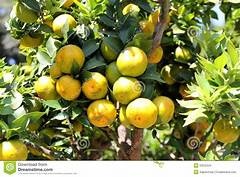
Label: mandarine